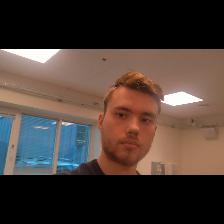
Label: Human